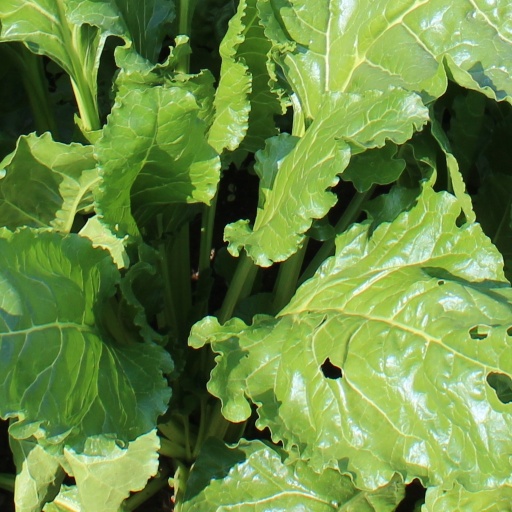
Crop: sugar beet